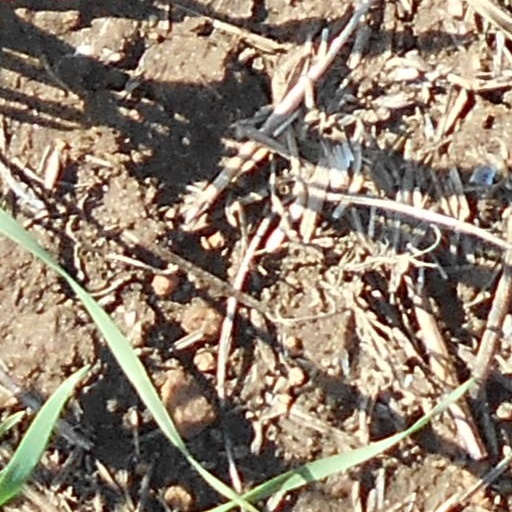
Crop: wheat